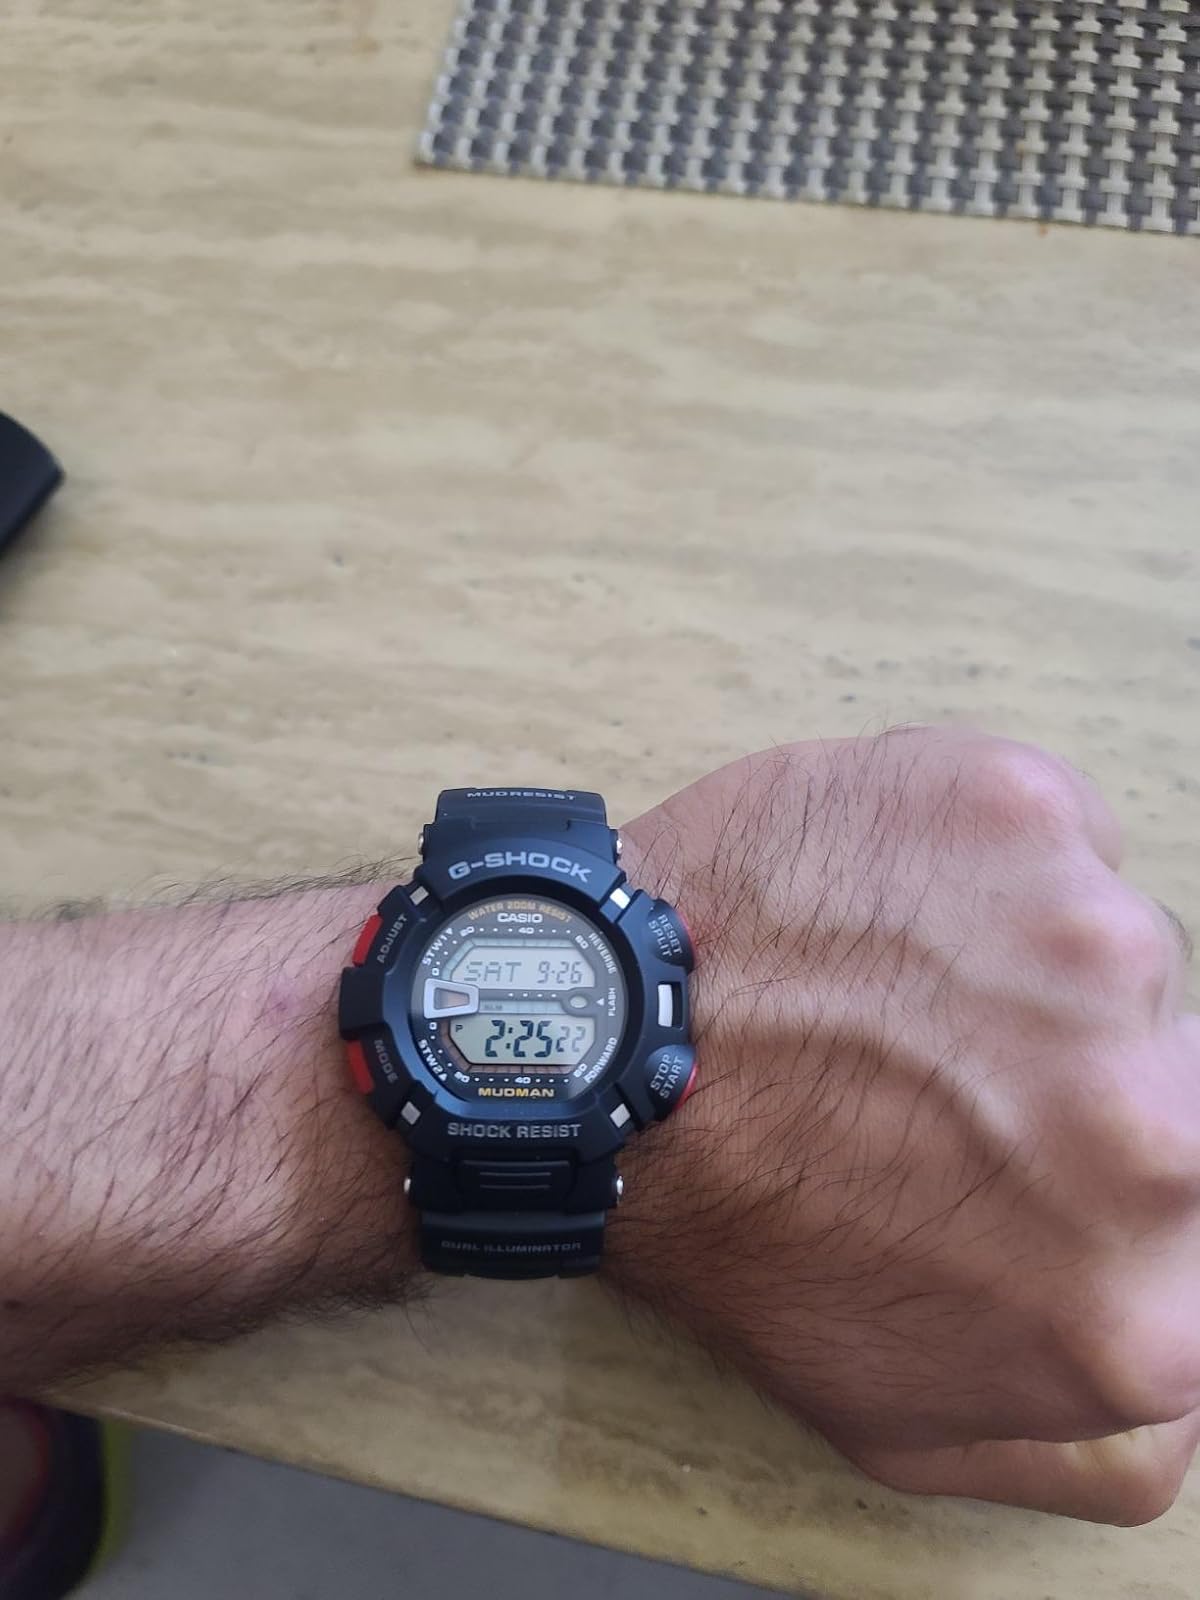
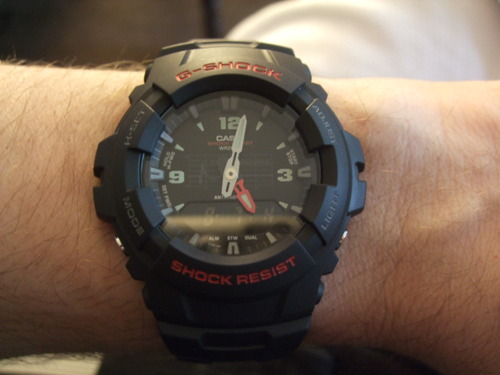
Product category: accessories_watch
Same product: no